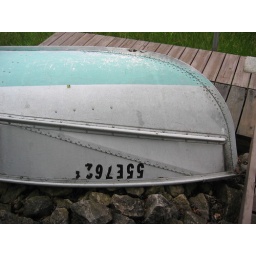
Hasn't seen much action in recent years with the dwindling river water level.